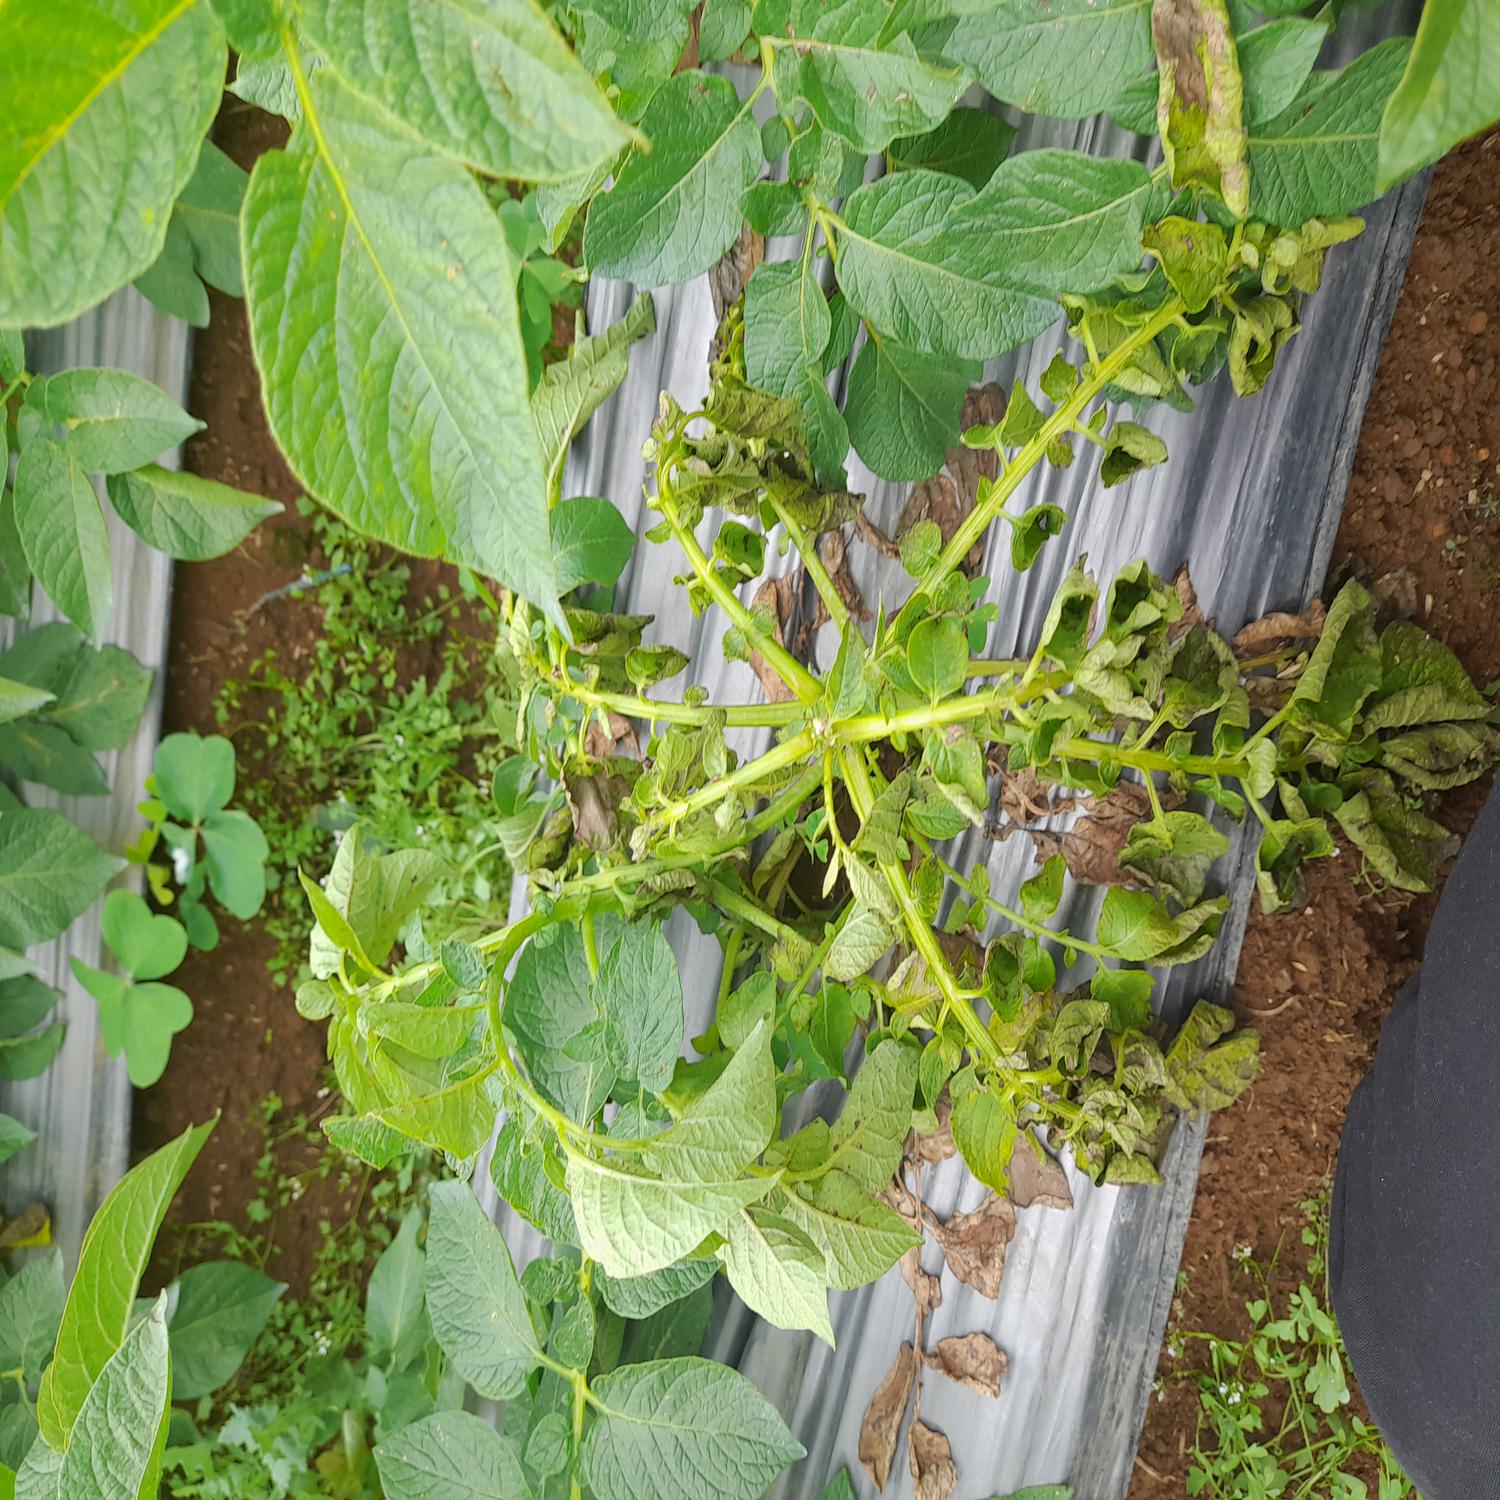
Label: Bacteria